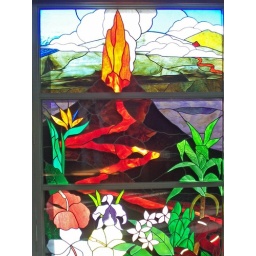
71- Stained glass window in lobby at KMC